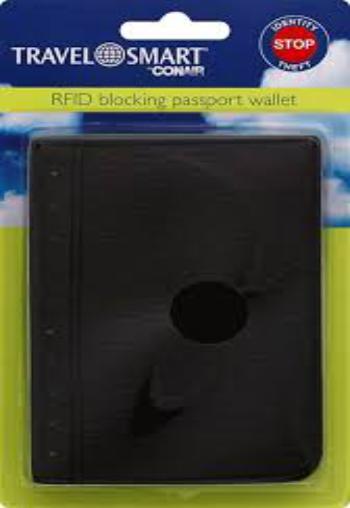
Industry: Others